Clayton Bridge railway station

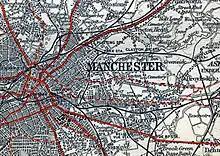
1911 map showing the location of Clayton Bridge station between Park and Droylsden stations.

During summer 1922, the station was served on weekdays by 21 trains from to Manchester (Victoria) station (a few originating at ), and one from Stockport (Edgeley) to Manchester (Exchange) Station. By 1956, the station was served by 17 stopping trains to Manchester on weekdays, with the third class ordinary single fare then being 8d (3p).